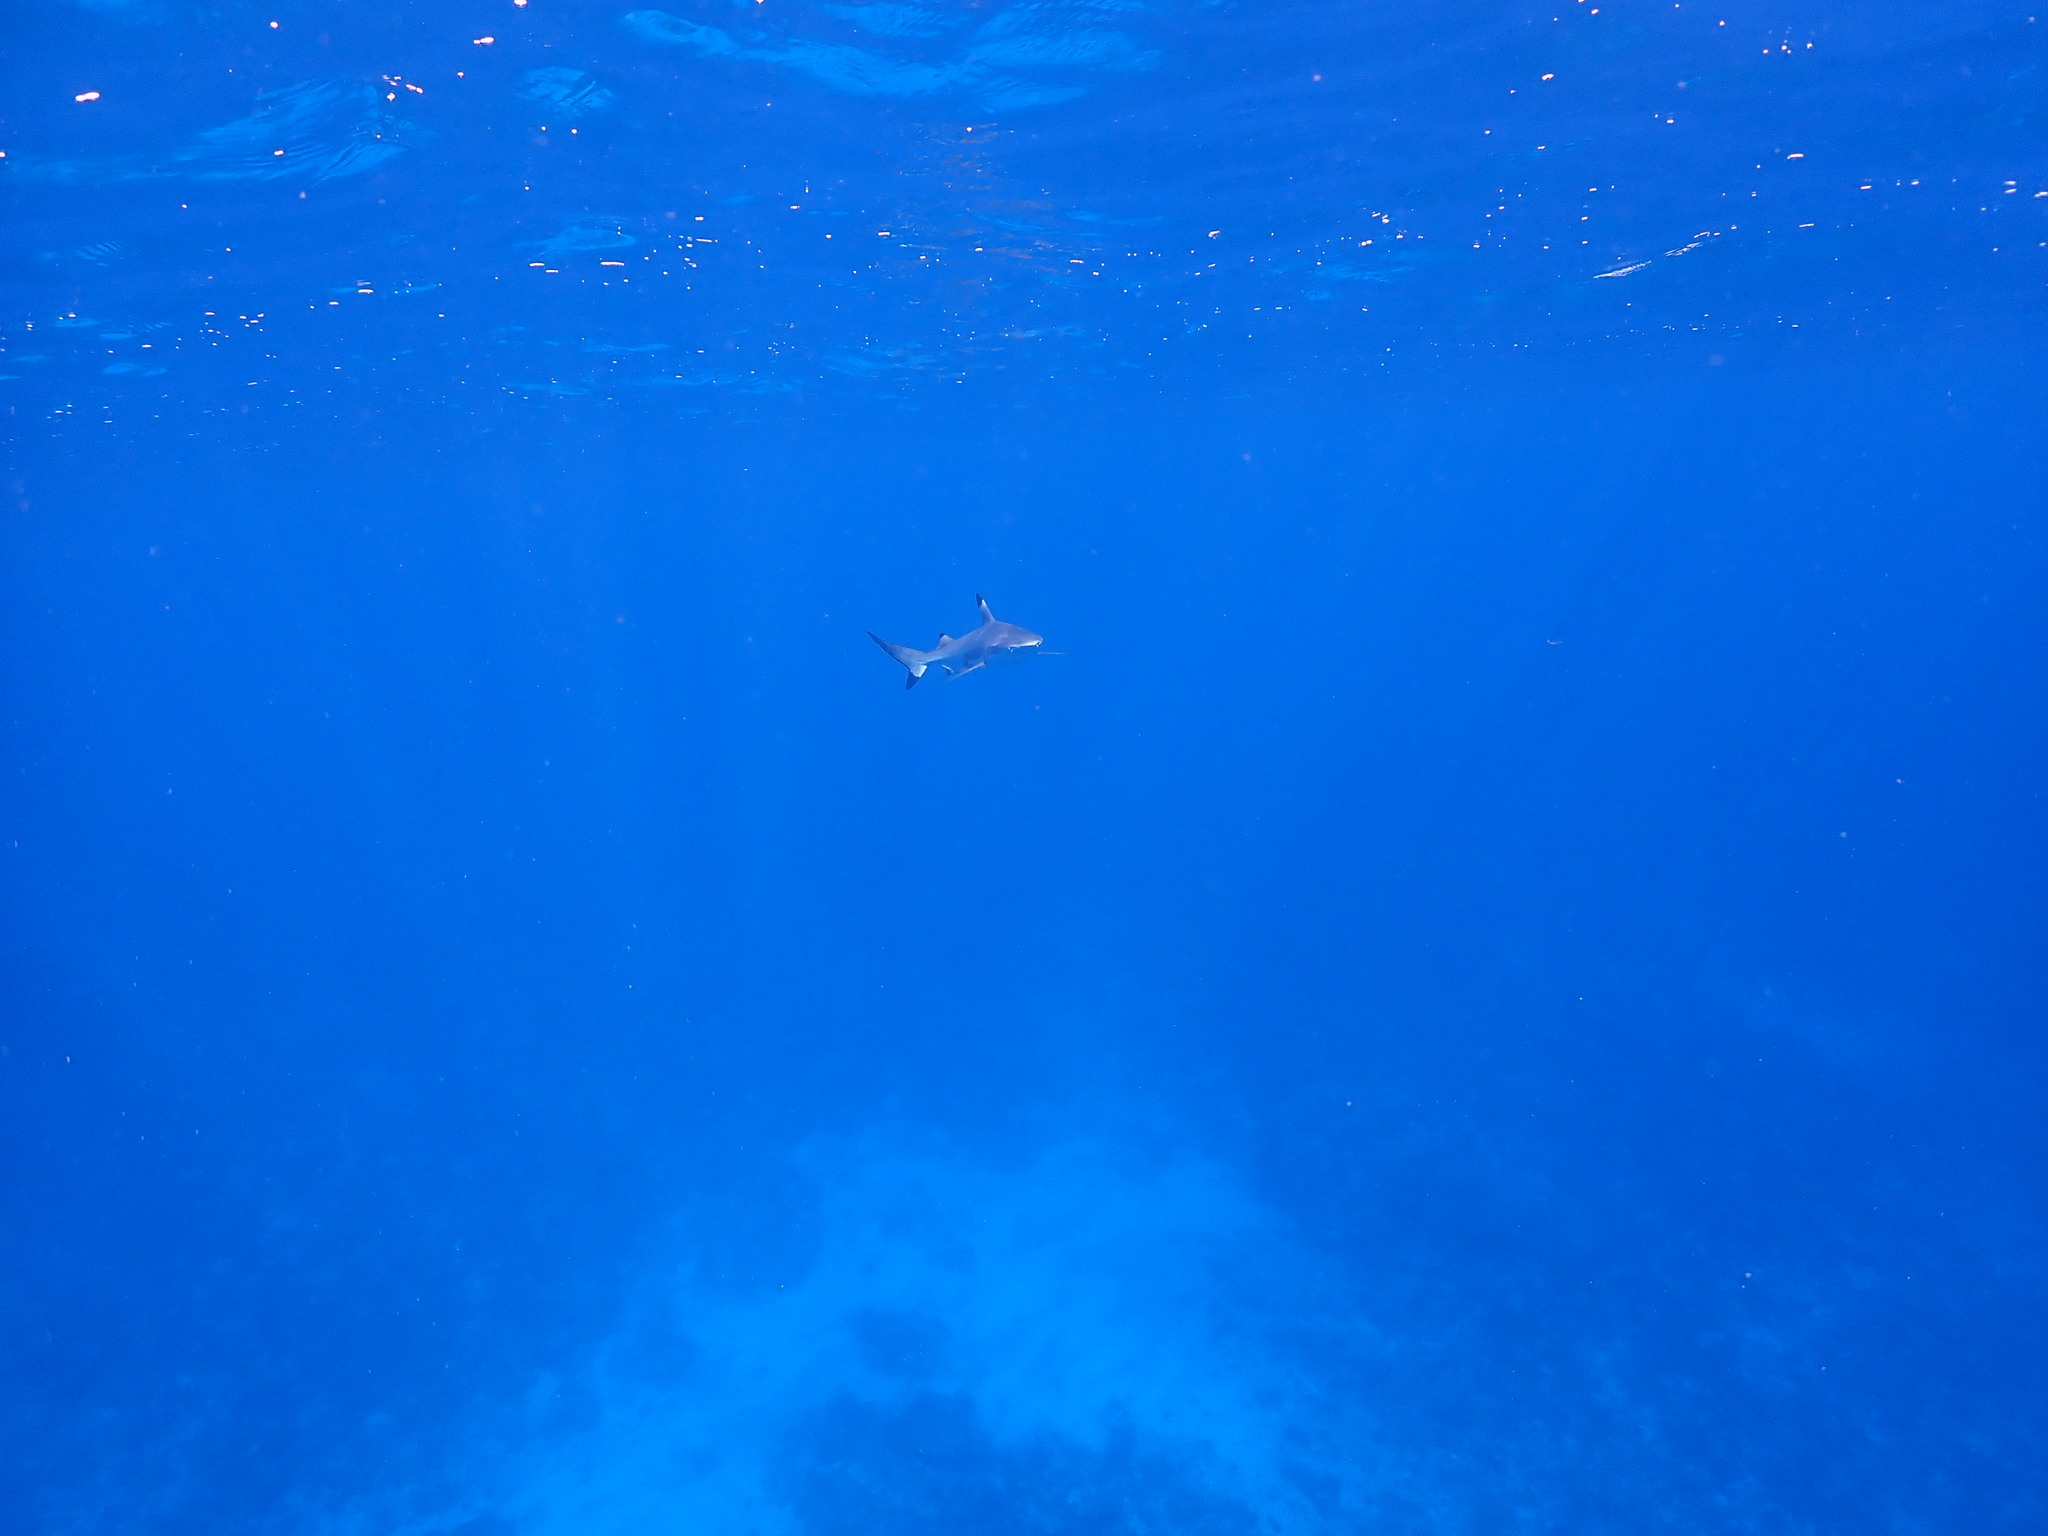
Carcharhinus melanopterus (Blacktip Reef Shark)